Question: Please indicate a possible affordance area of jump_skateboard that can be used for placing feet
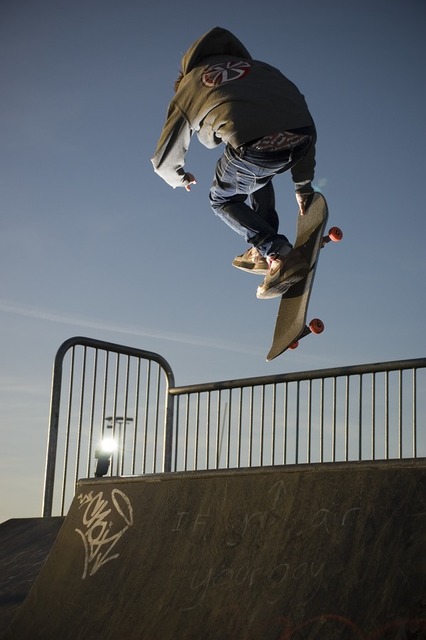
Answer: [256.5, 174.667, 342.333, 367.167]